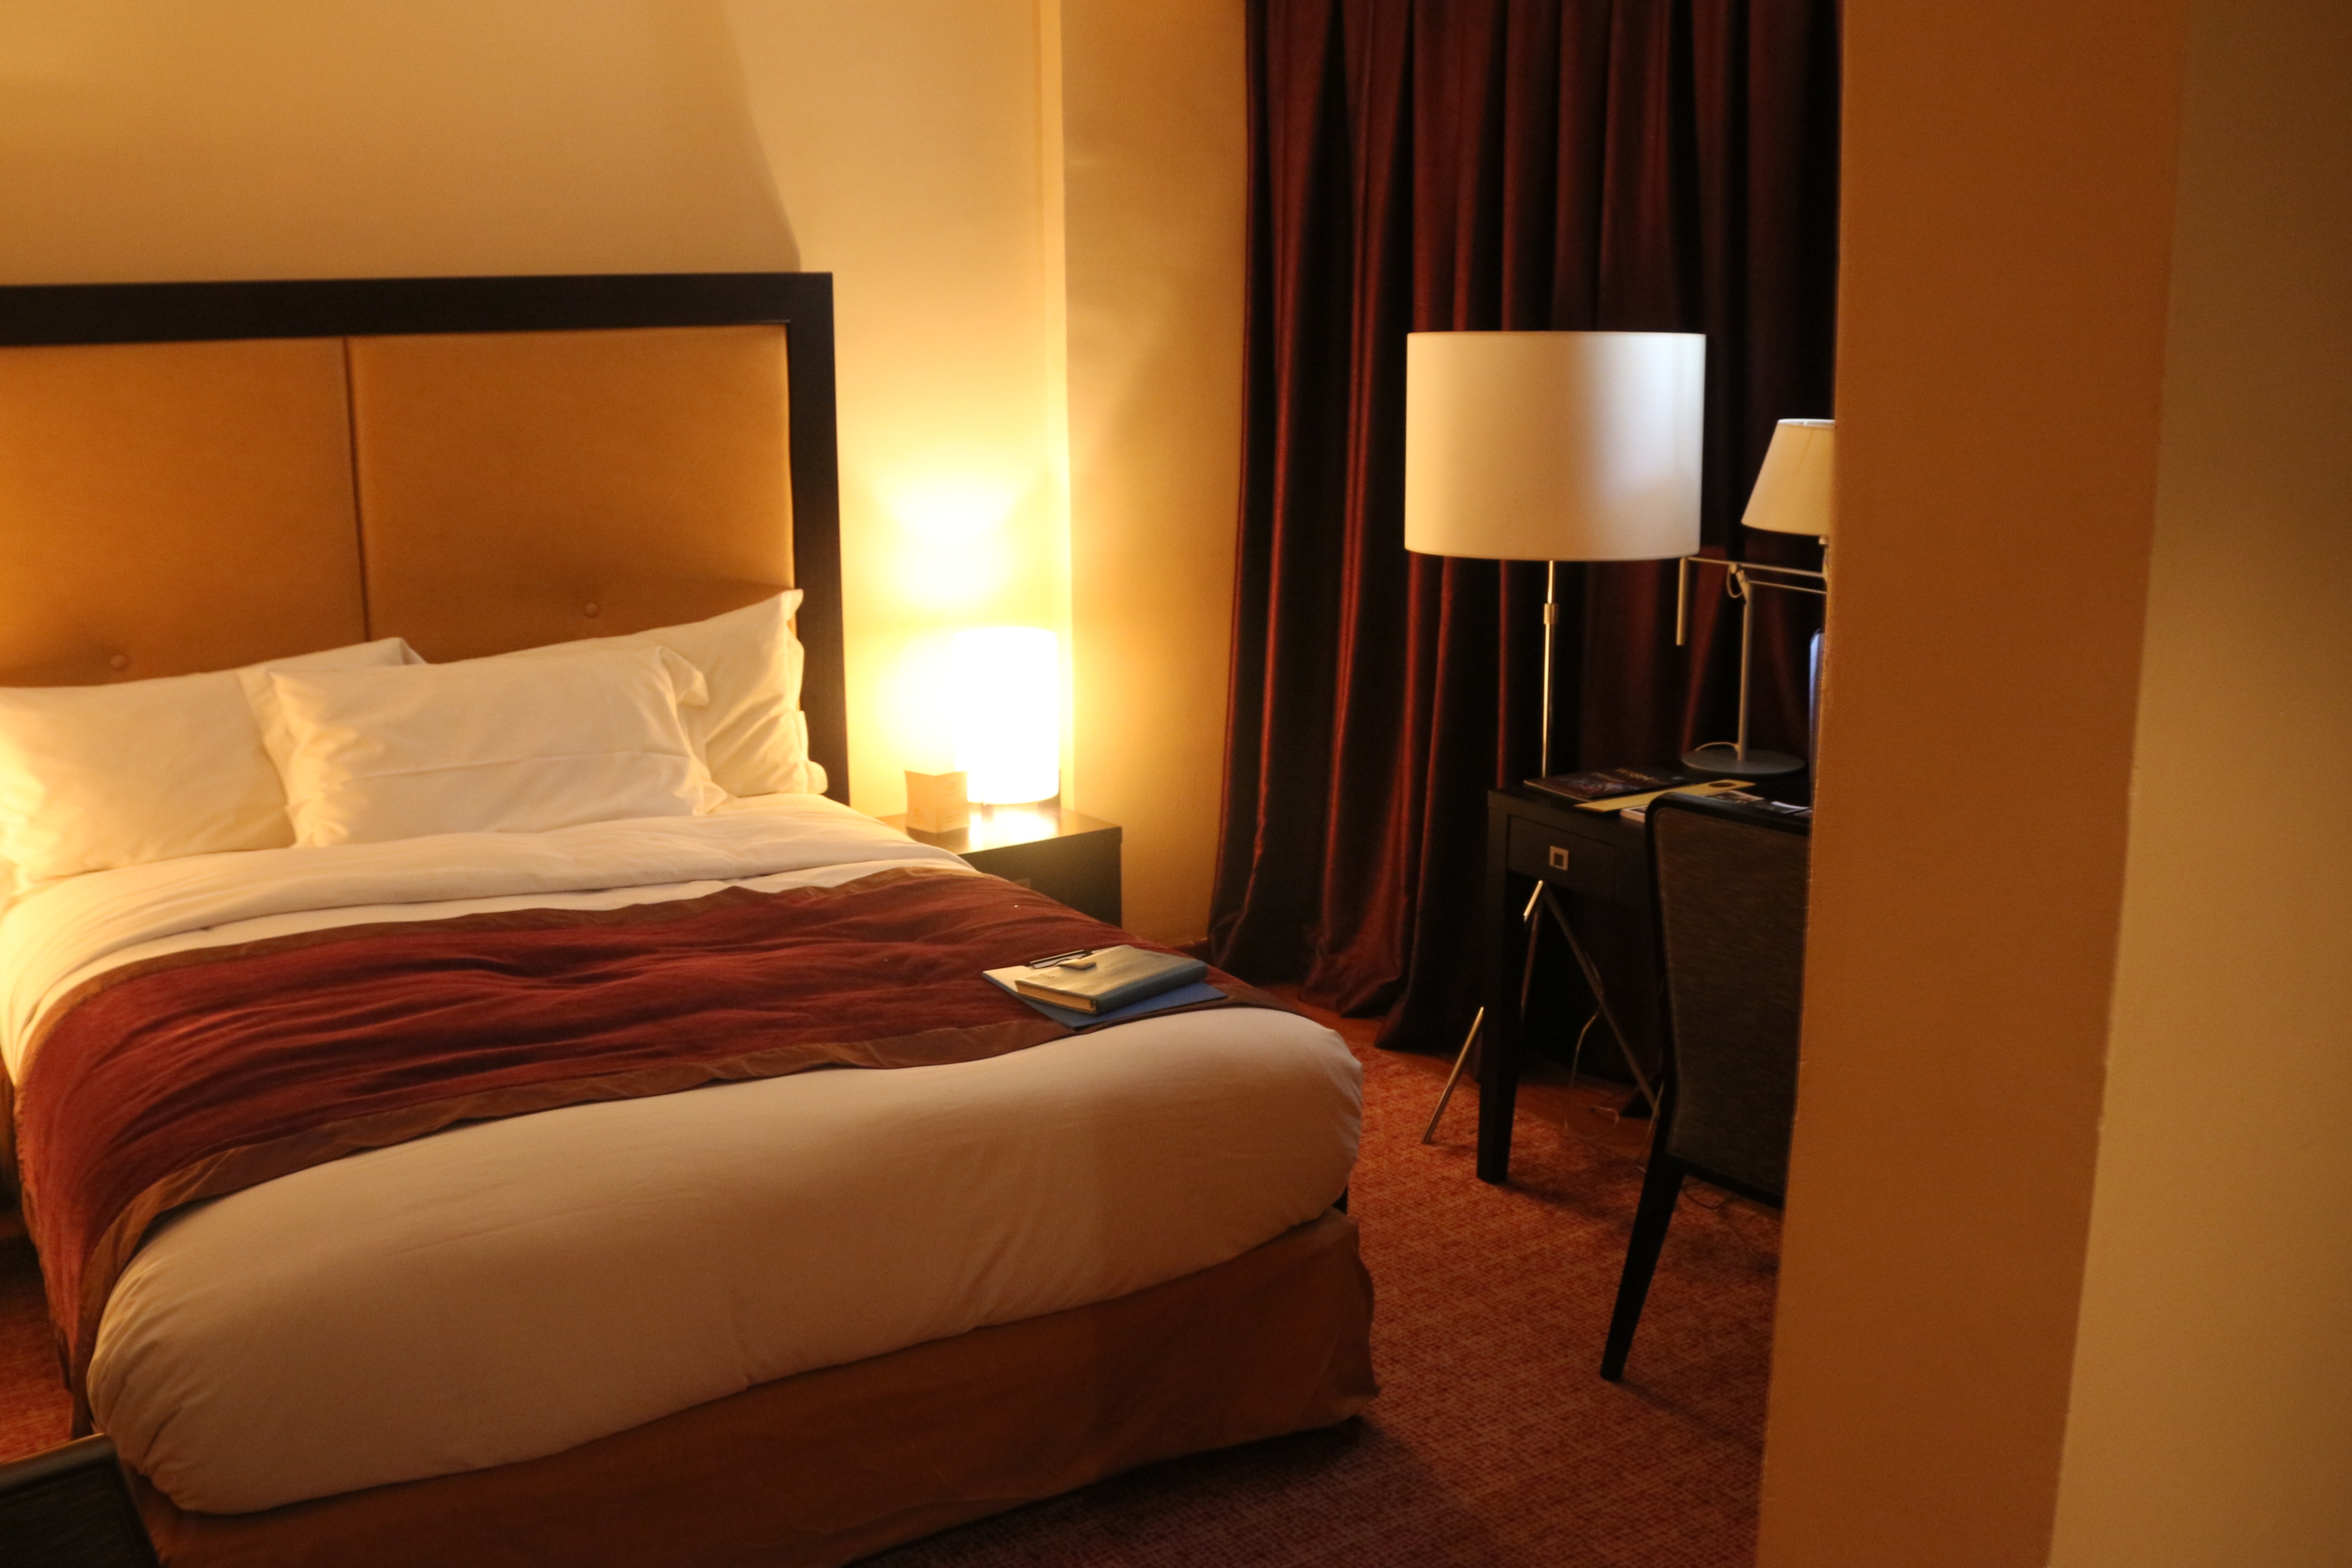
cottage, property, room, bedroom, apartment, hotel, bed, estate, suite, comfortable, real estate